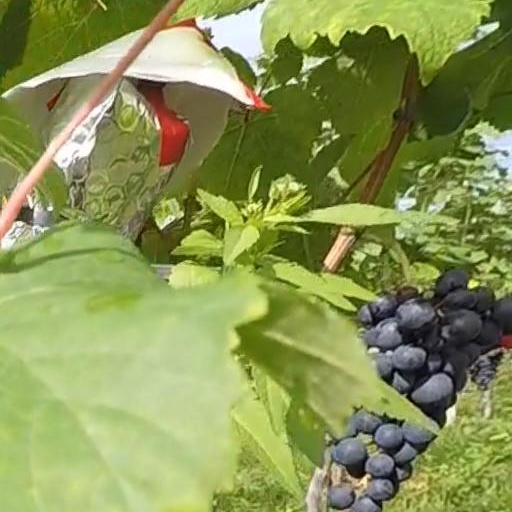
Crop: grape